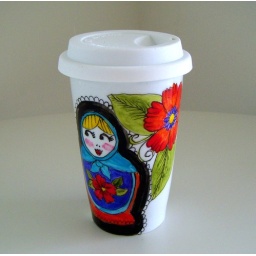
Hand painted Russian Doll surrounded by folk art flowers on an white porcelain eco-friendly travel mug with silicone lid.